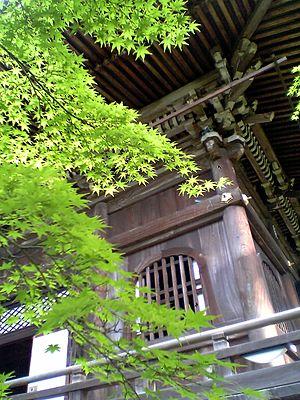
Le Eikan-dō Zenrin-ji est le premier temple de la branche Seizan de la secte japonaise bouddhiste Jōdo-shū, situé dans l'arrondissement de Sakyō-ku à Kyoto. Fondé par Shinshō, élève de Kūkai, il est renommé pour son changement de couleur des feuilles en automne et sa prééminence passée comme centre d'enseignement.